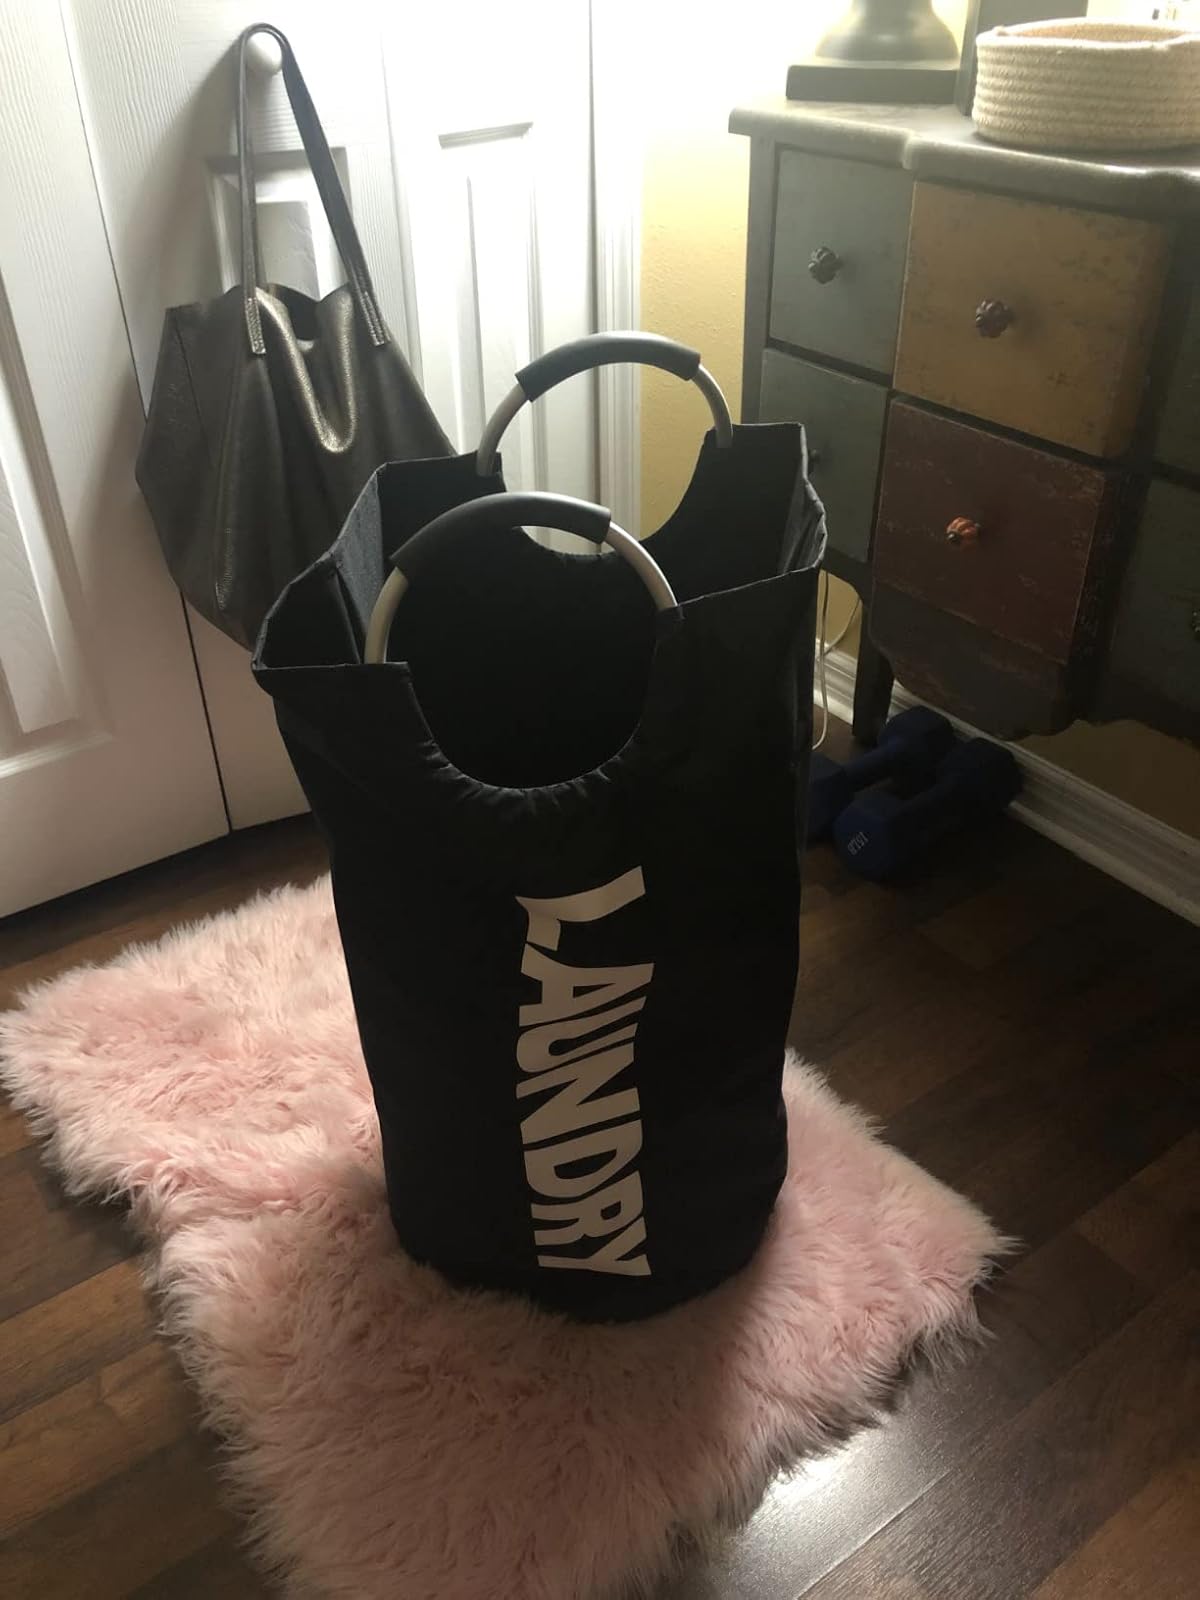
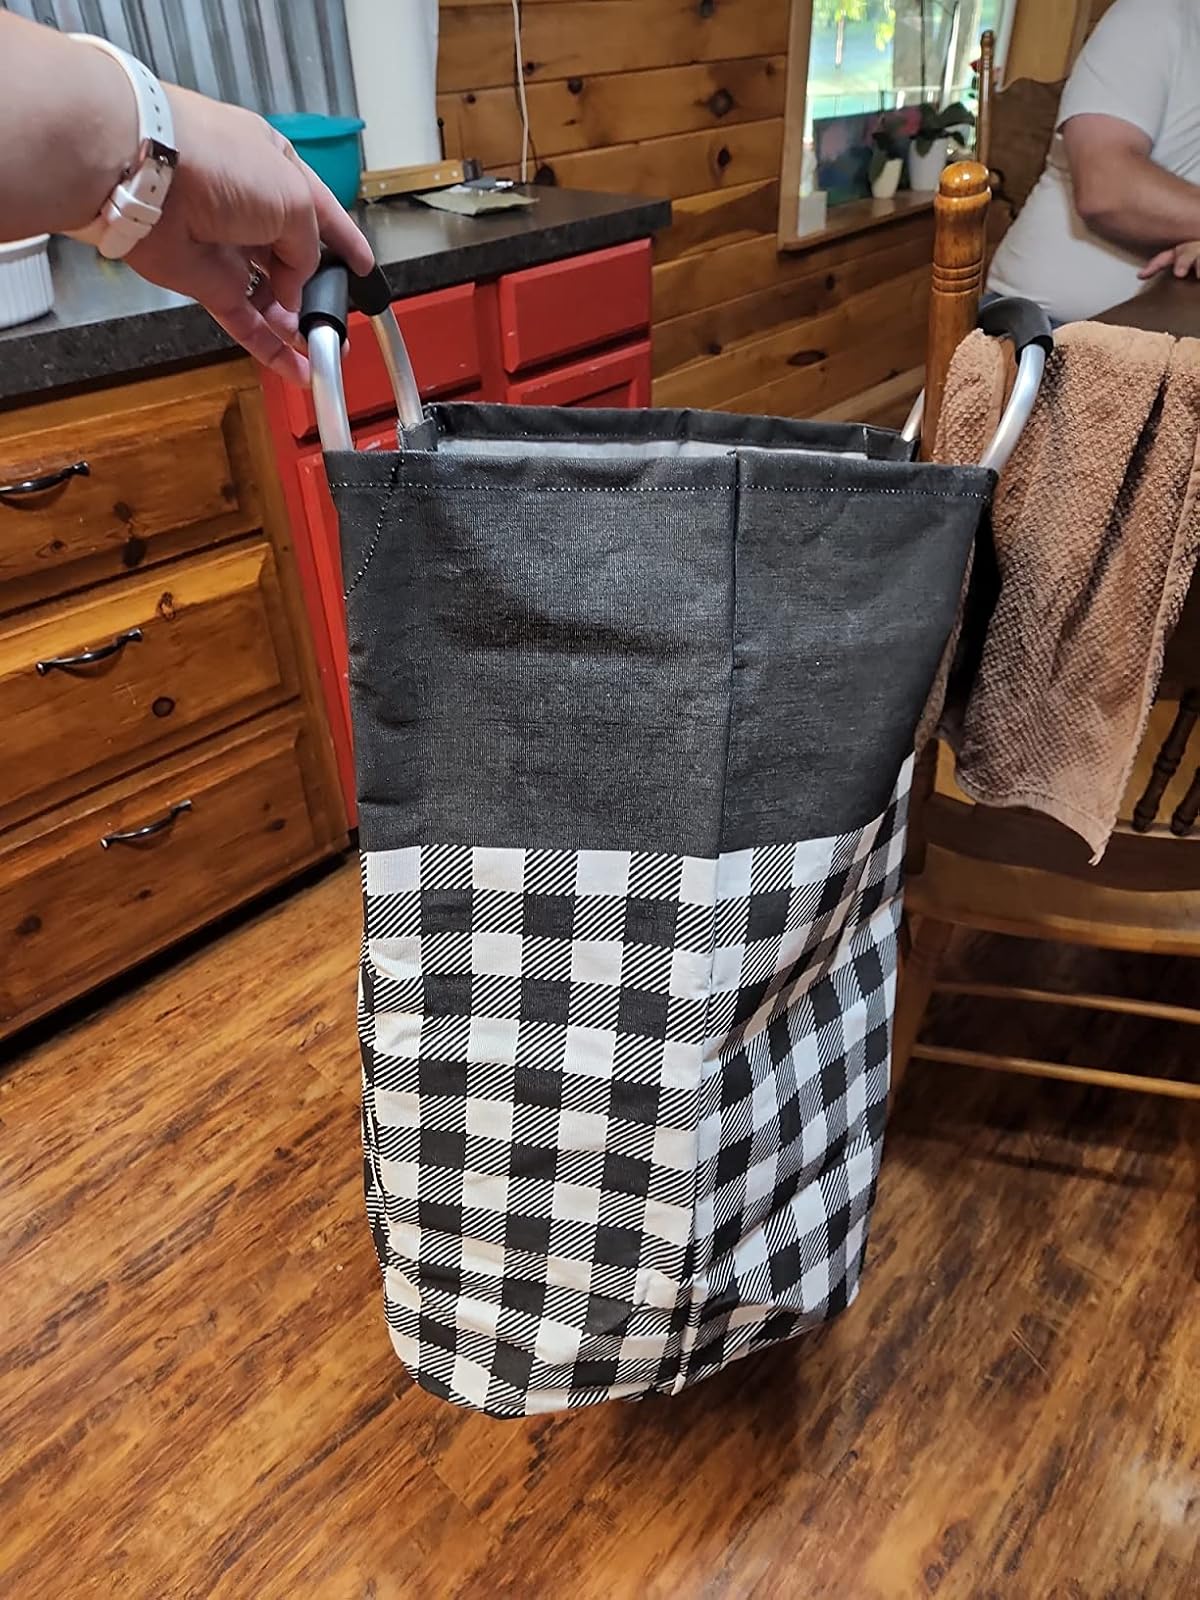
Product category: items_hamper
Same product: no